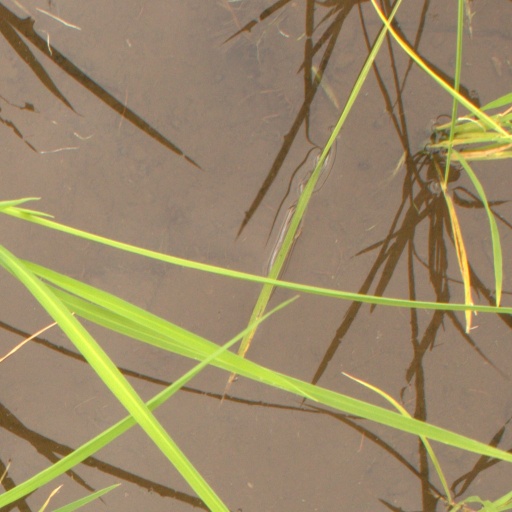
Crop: rice